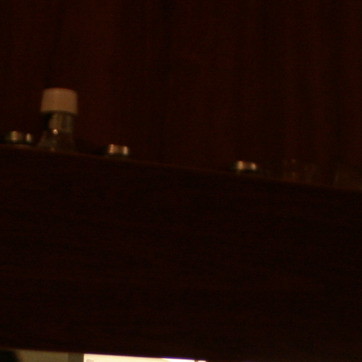
Material: wood